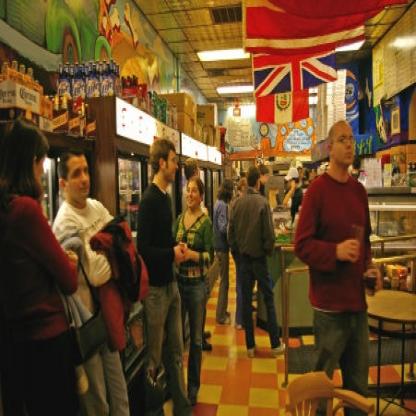
Scene: Indoor